Sonny Kittel

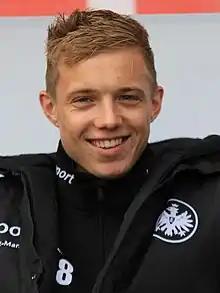
Kittel with Eintracht Frankfurt in 2012

Sonny Kittel (born 6 January 1993) is a German professional footballer who plays as an attacking midfielder, most recently for Swiss club Grasshopper Club Zurich.